Ezequiel Medrán

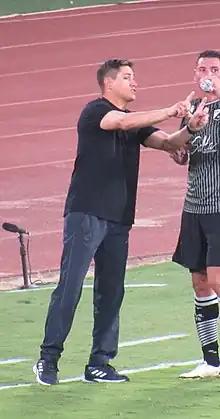

Ezequiel Alexis Medrán (born 20 December 1980) is a retired Argentine footballer who played as goalkeeper and current manager of Atlético de Rafaela.